Karl Ludwig von Pöllnitz

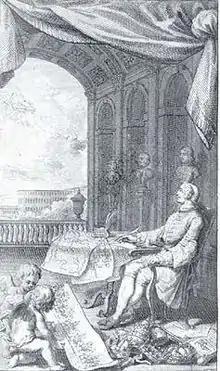
Karl Ludwig von Pöllnitz.

Karl Ludwig Freiherr von Pöllnitz (25 February 1692 – 23 June 1775) was a German adventurer and writer from Issum.